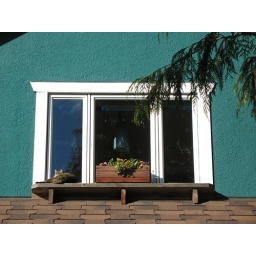
A cat basking in the afternoon sun on the windowsill of a house in Vancouver. February 2007.